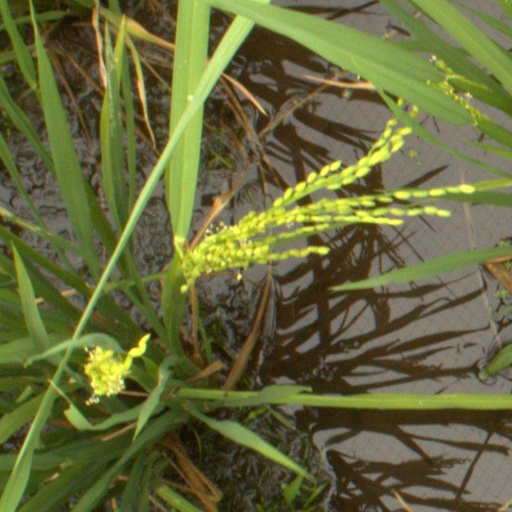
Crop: rice